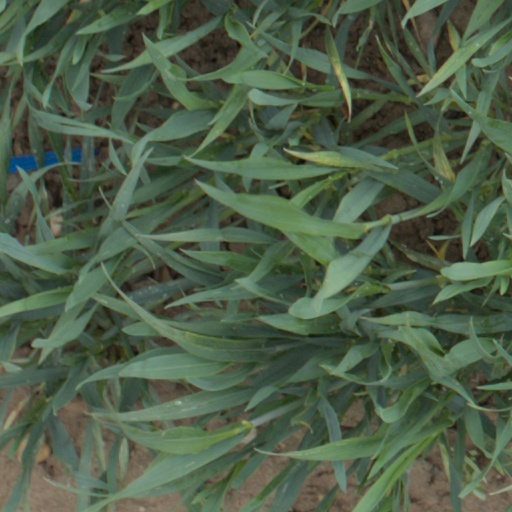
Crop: wheat